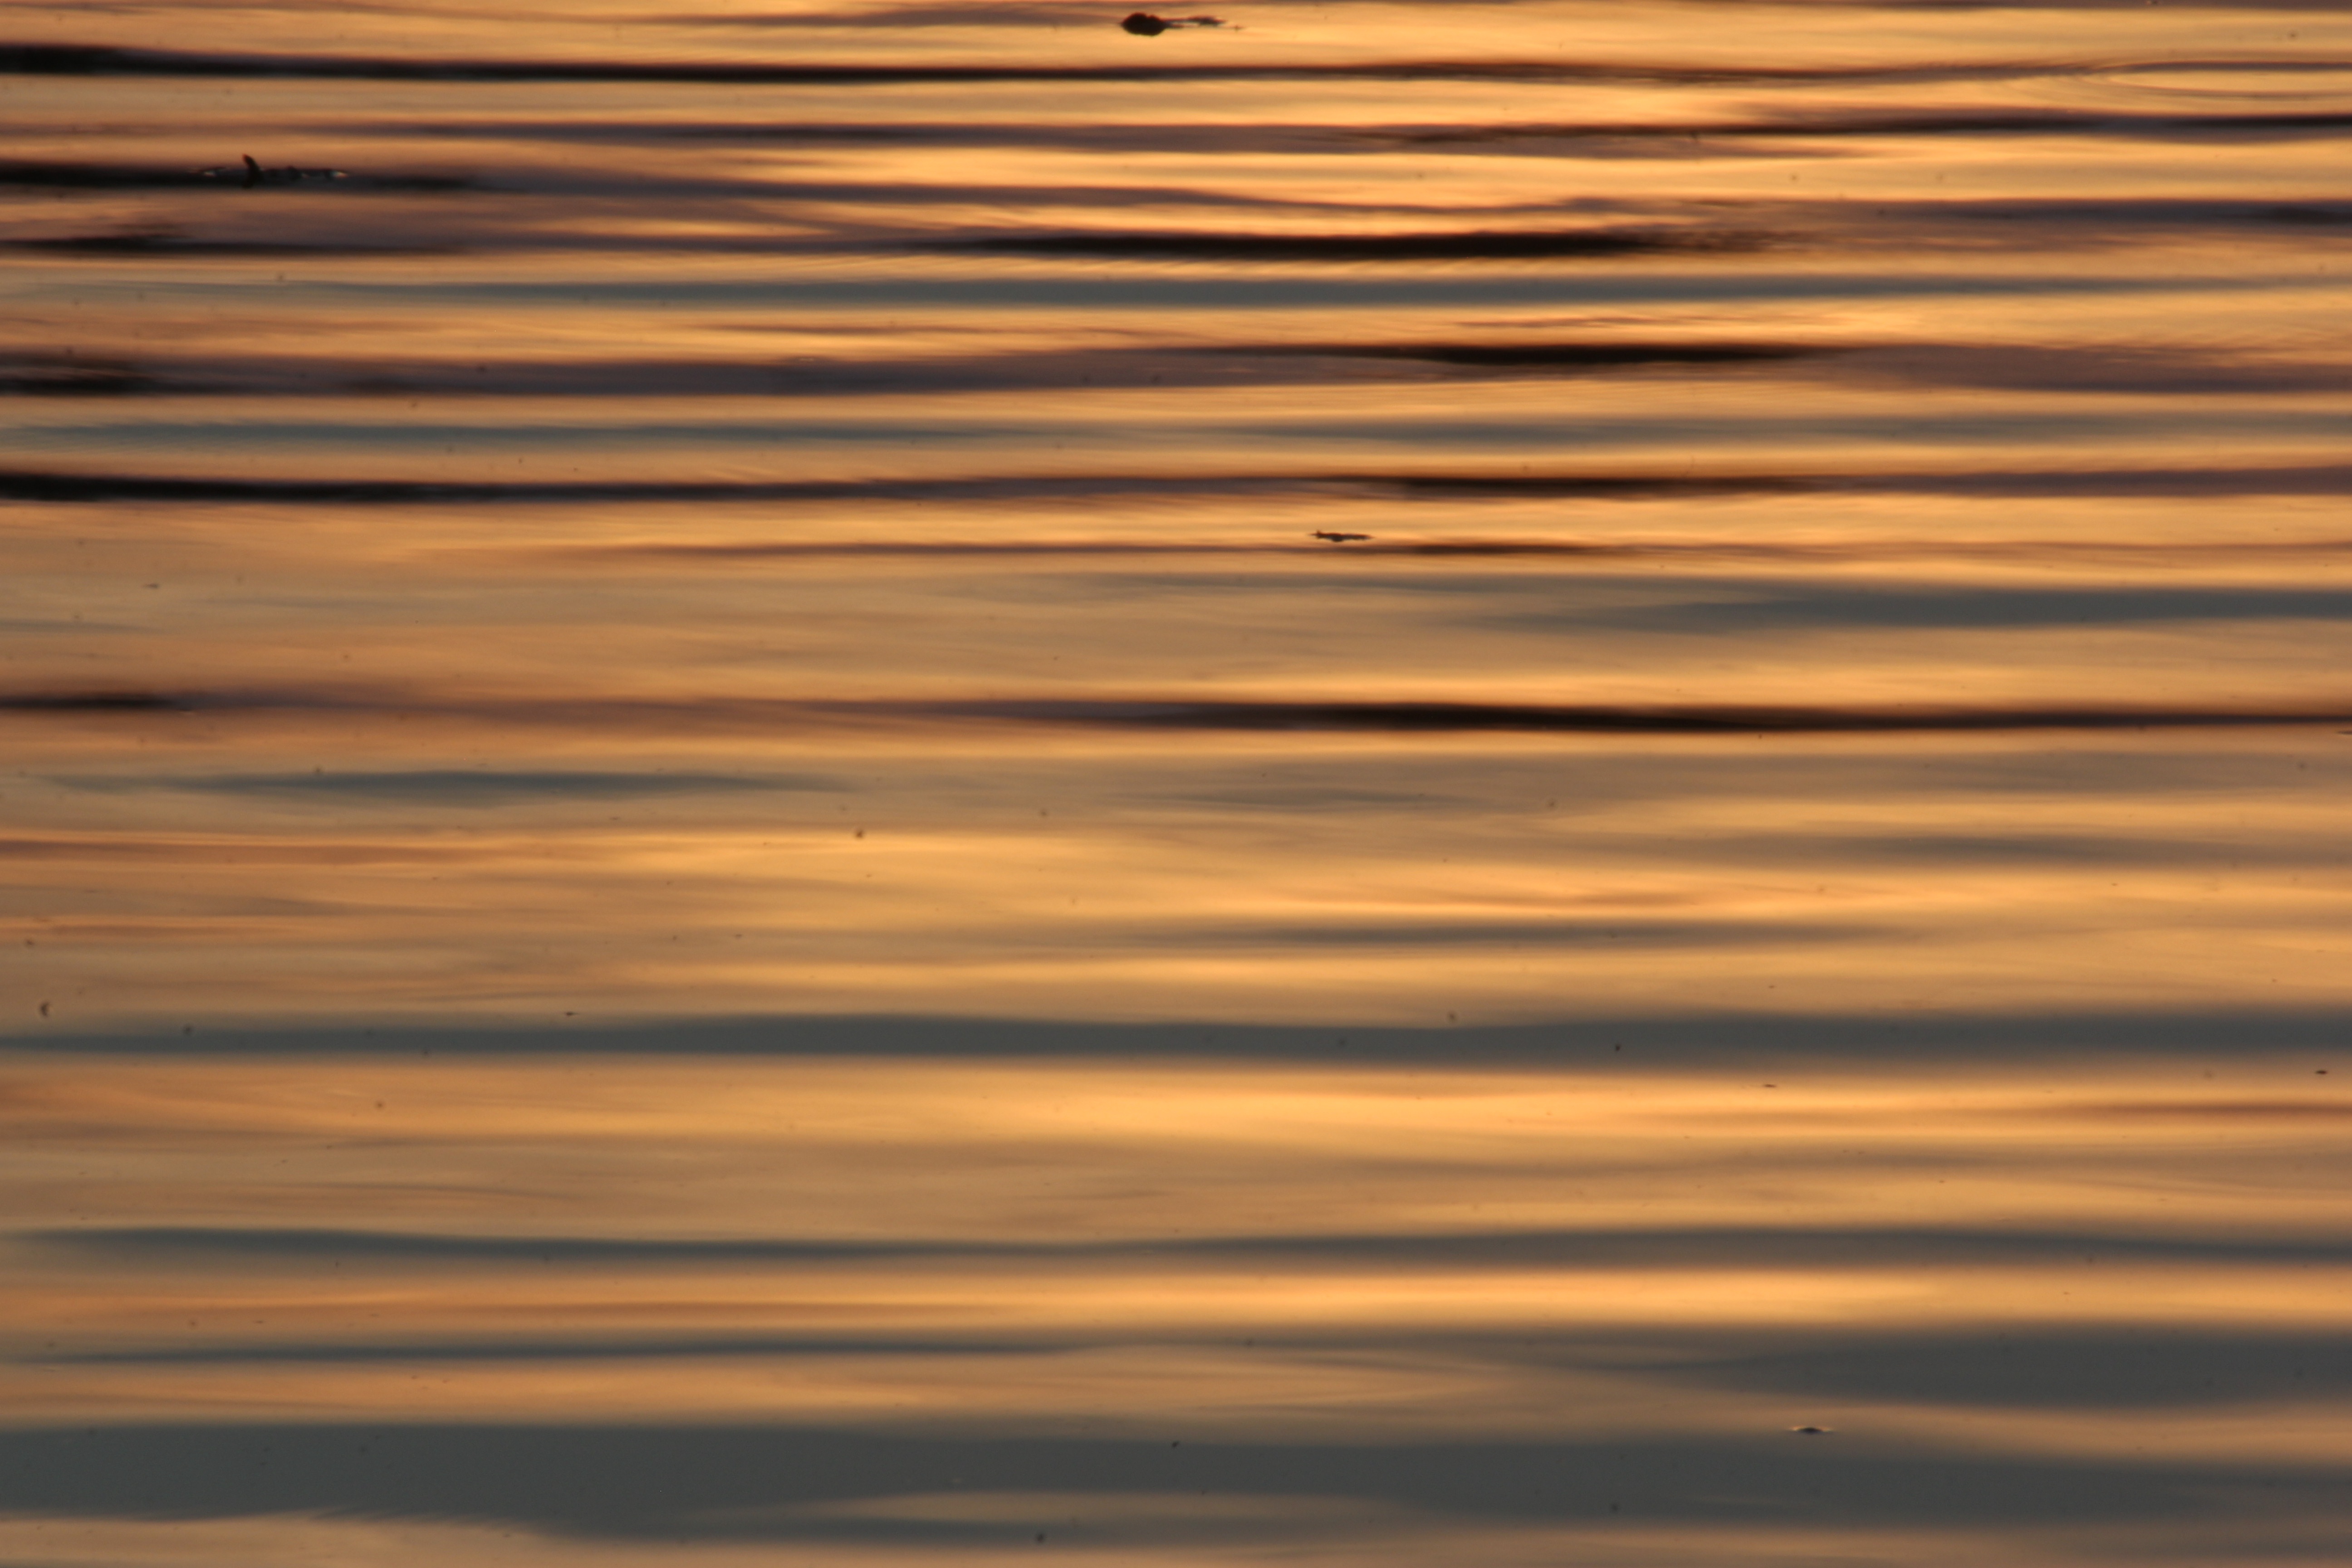
sea, water, ocean, horizon, cloud, structure, sky, wood, sunrise, sunset, sunlight, morning, wave, dawn, atmosphere, evening, reflection, color, lighting, background, stripes